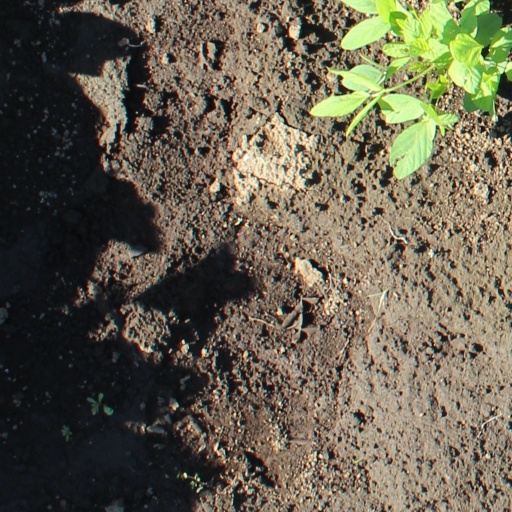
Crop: soybean